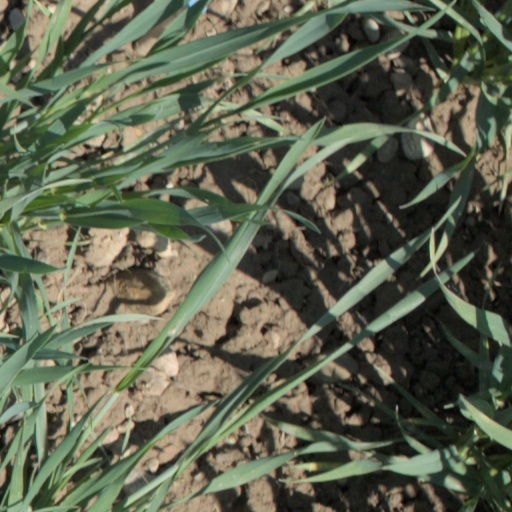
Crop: wheat